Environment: real
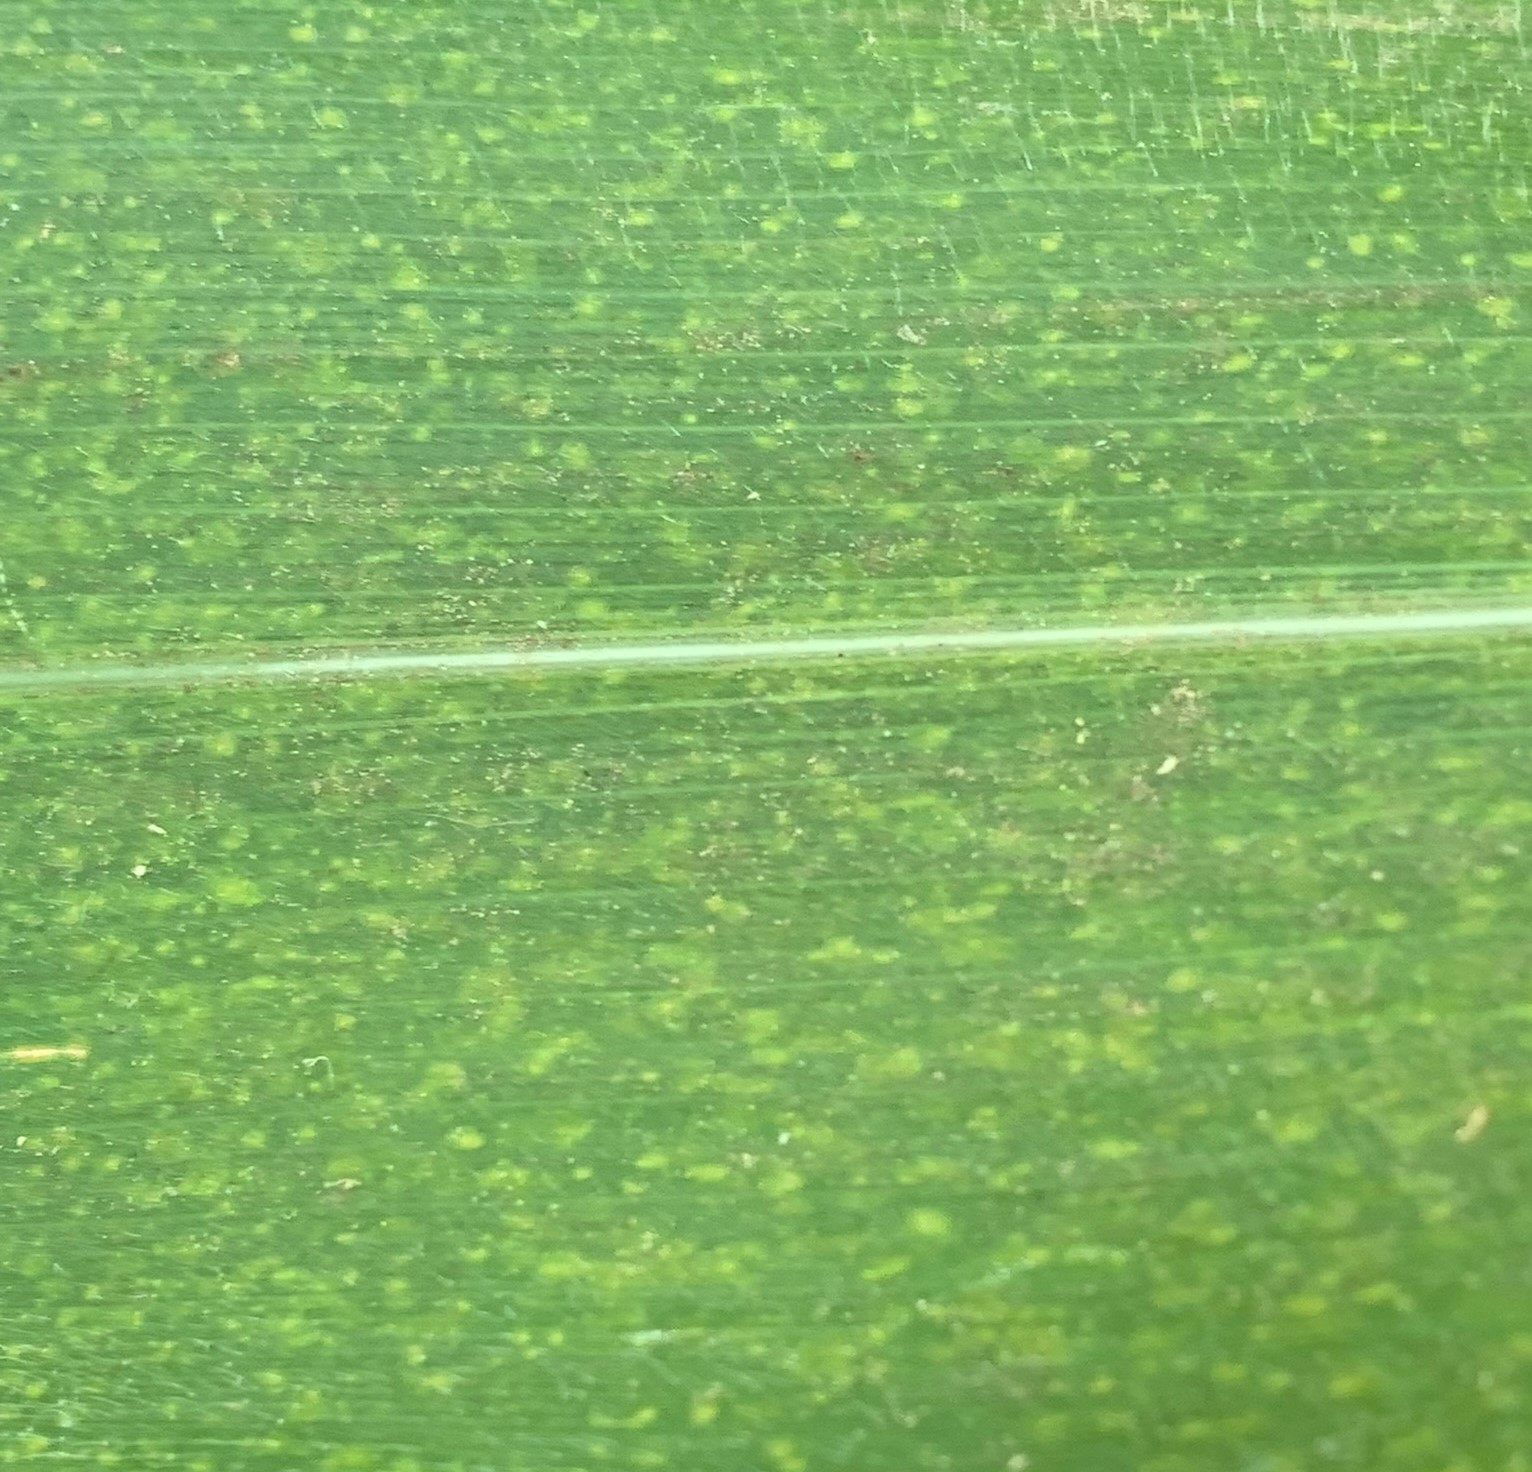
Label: lethal_necrosis